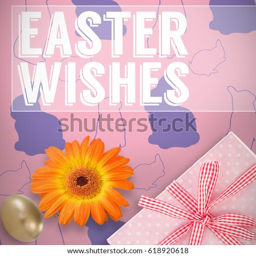
greeting against picture of a flower